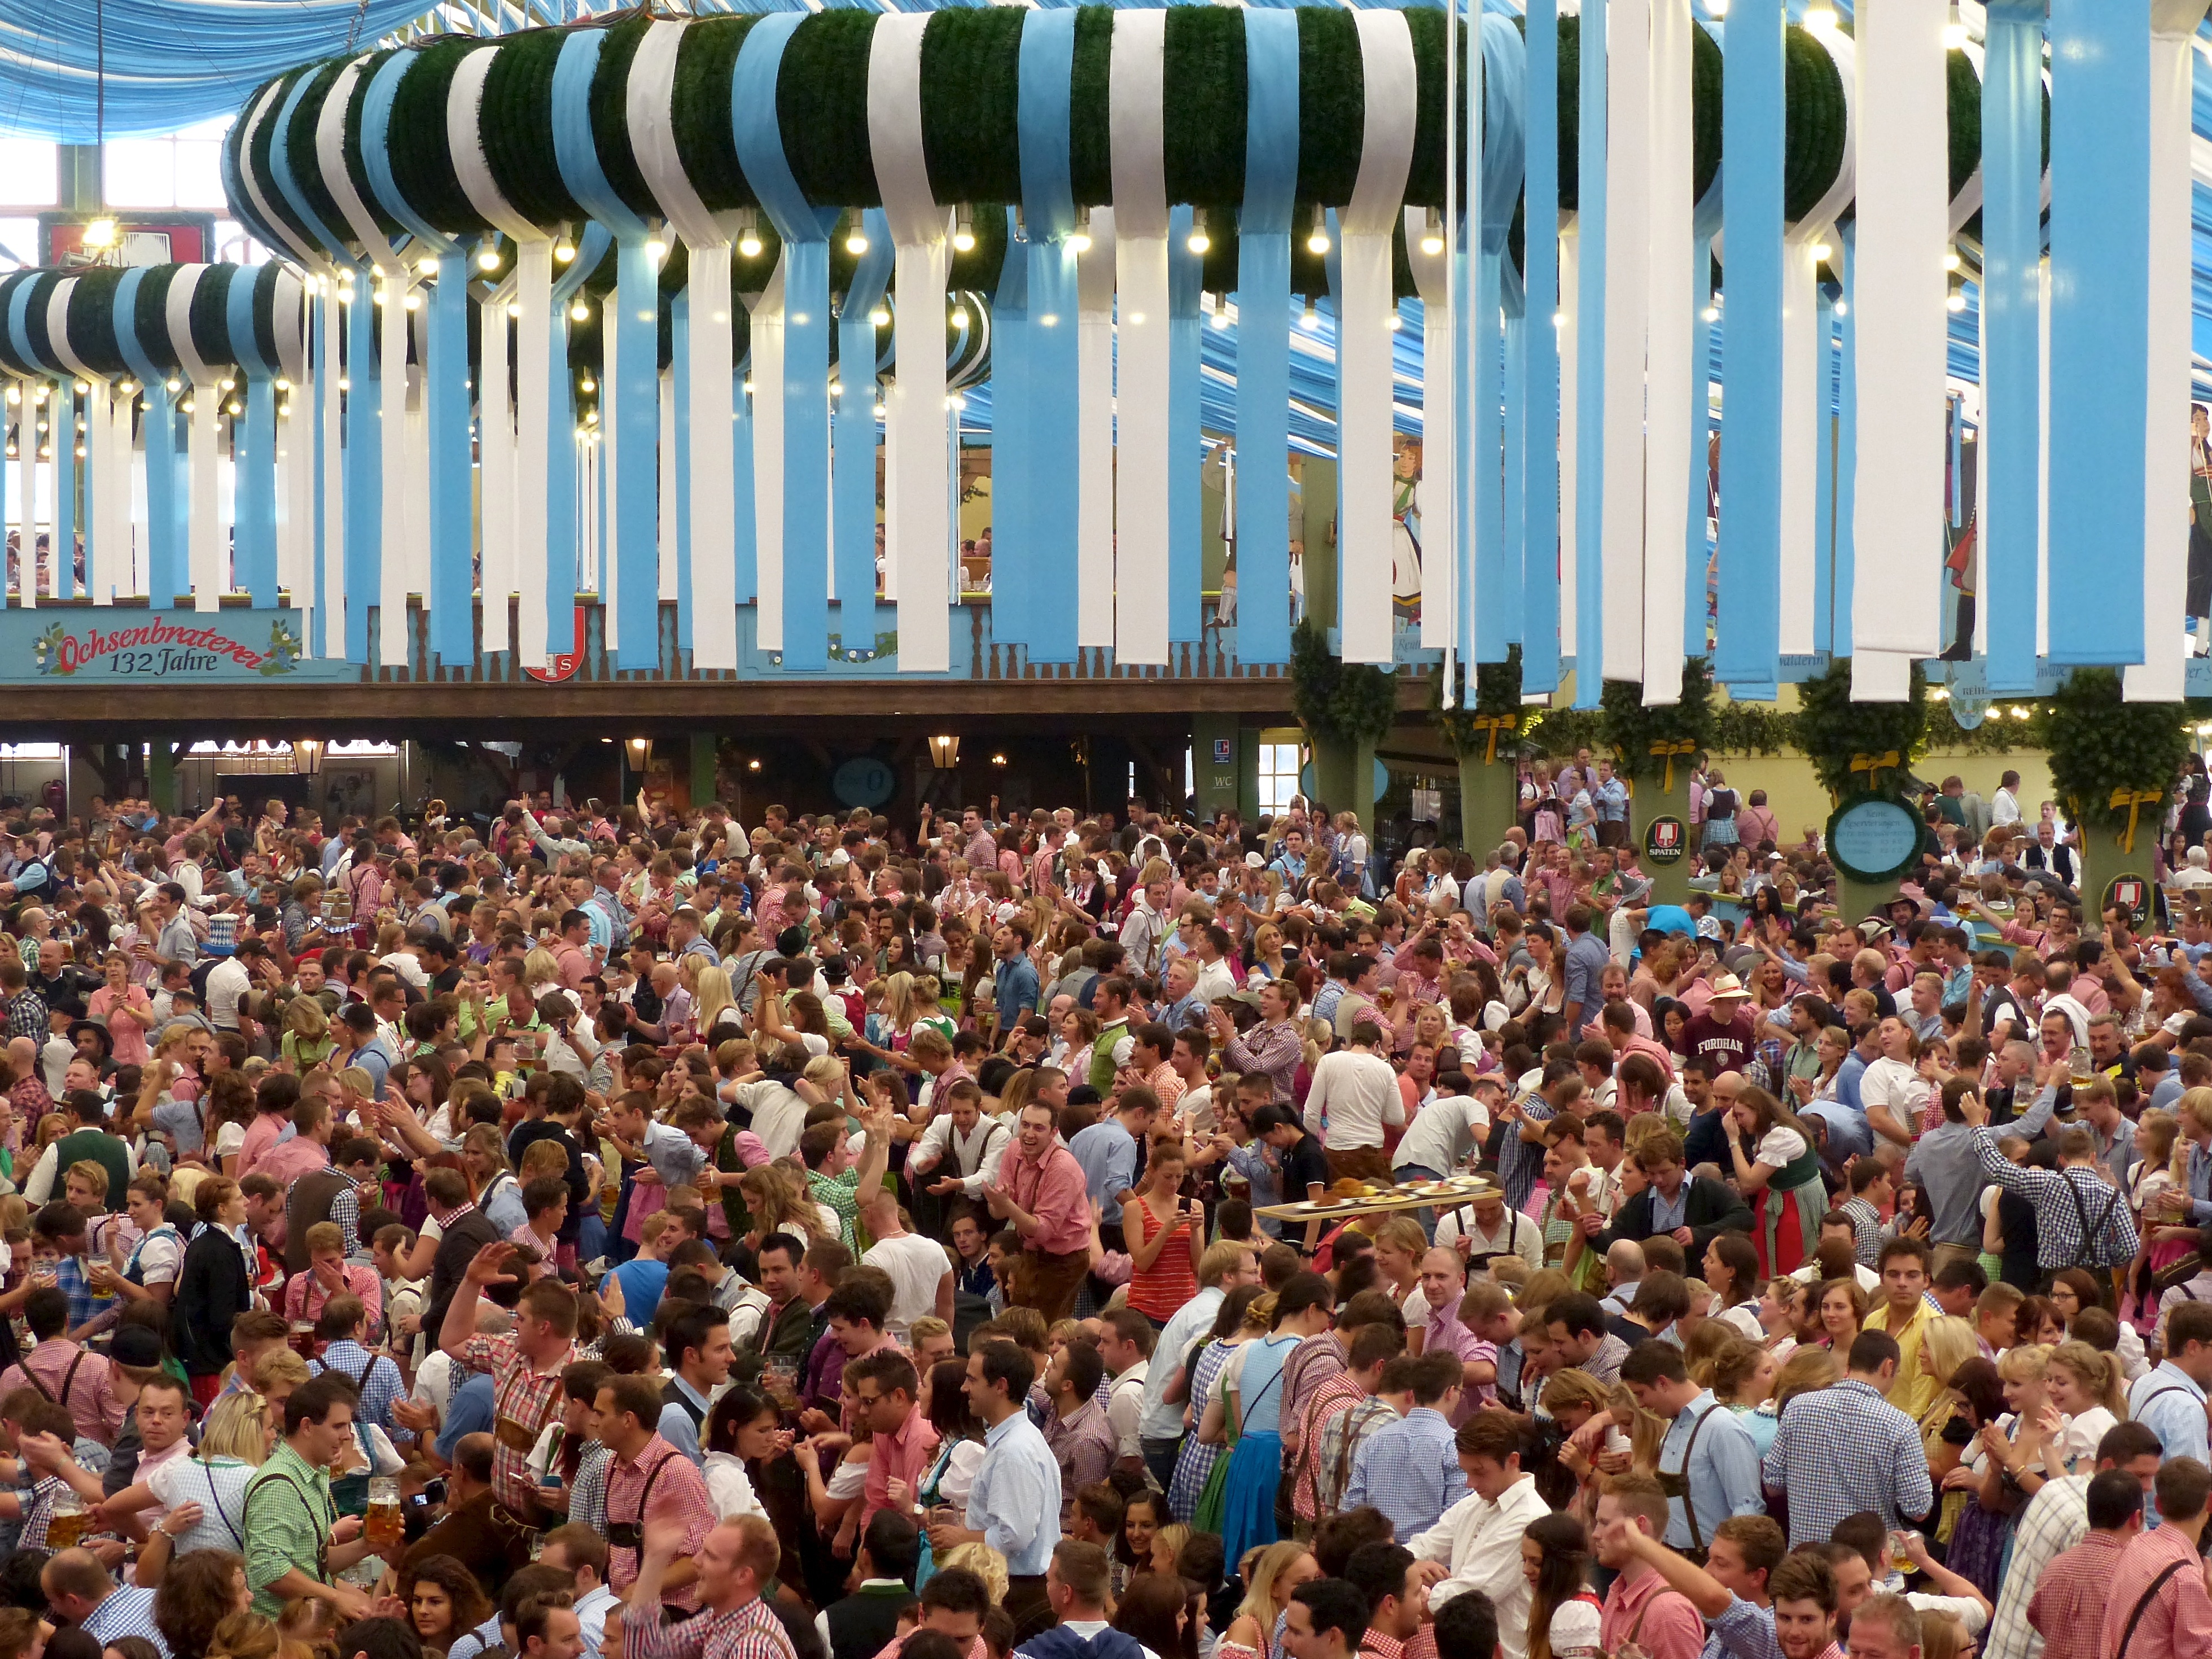
people, crowd, travel, audience, europe, stadium, beer, festival, arena, germany, bavaria, munich, oktoberfest, dirndl, lederhosen, sport venue